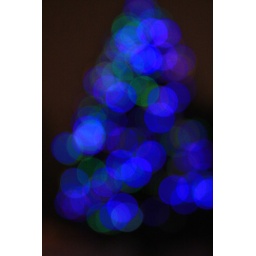
tree covered in blue lights